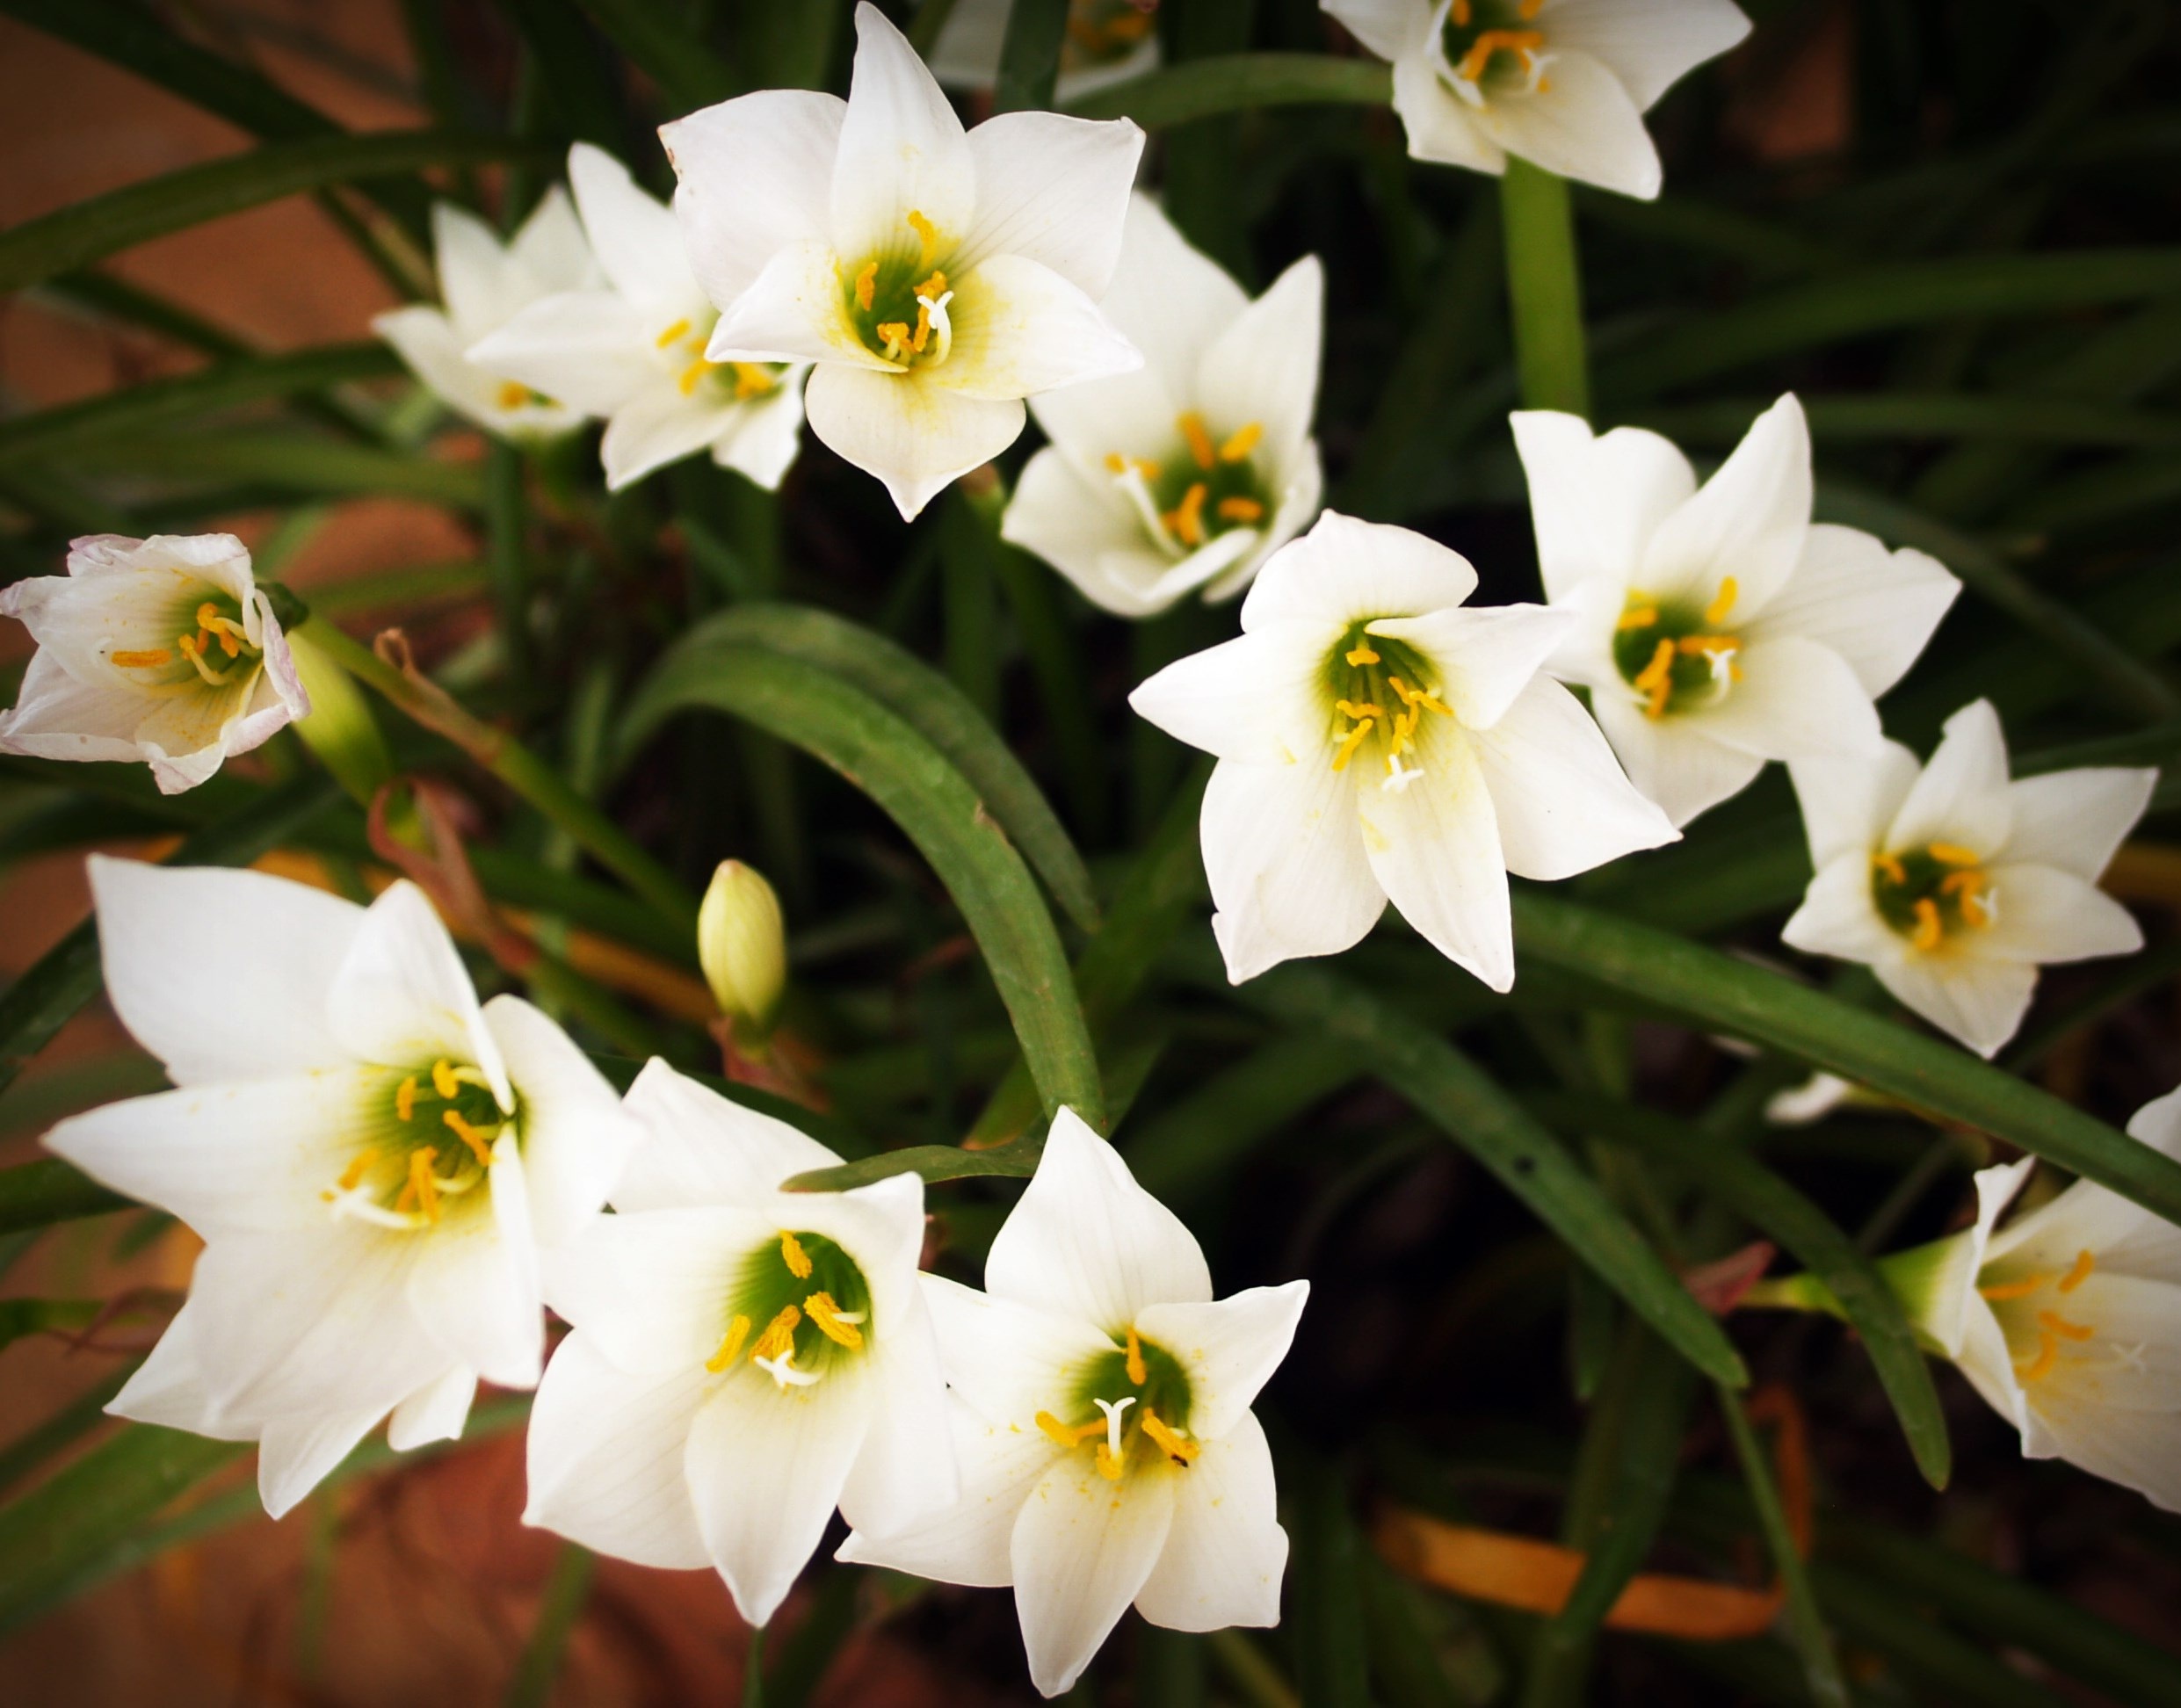
nature, blossom, growth, plant, white, wheel, flower, bloom, isolated, green, red, collection, tropical, natural, fresh, botany, set, colorful, yellow, pink, flora, orchid, bright, collage, beauty, narcissus, lily, montage, vibrant, selection, variation, flowering plant, dendrobium, land plant